Wasps Studios

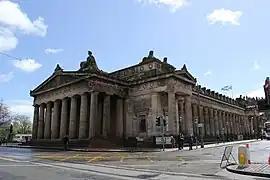
Royal Scottish Academy

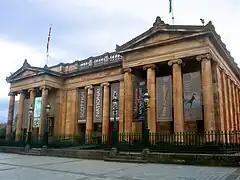
National Gallery of Scotland

Prior to the formation of Wasps Studios, the arts and cultural landscape in Scotland was dominated by traditional cultural institutions, such as the Royal Scottish Academy and the National Gallery of Scotland, and was perceived as being conservative and exclusive to the bourgeoisie. In the USA and Europe during the 1960s and 1970s, the artistic gatekeeping that was characteristic of similar controlling major institutions was being challenged, inspiring Scottish artists to organize and find space for their own studios, galleries, and workshops.